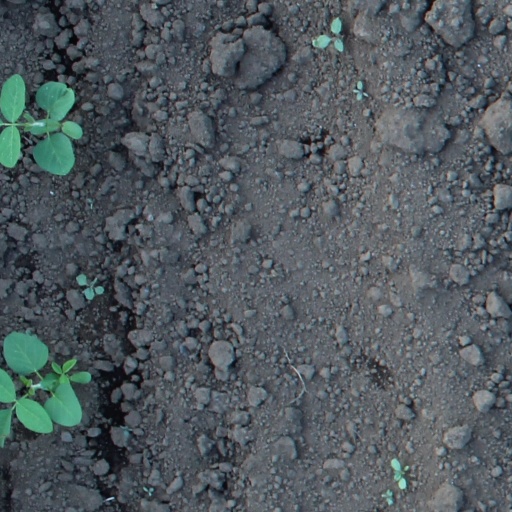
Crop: soybean